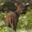
Label: deer